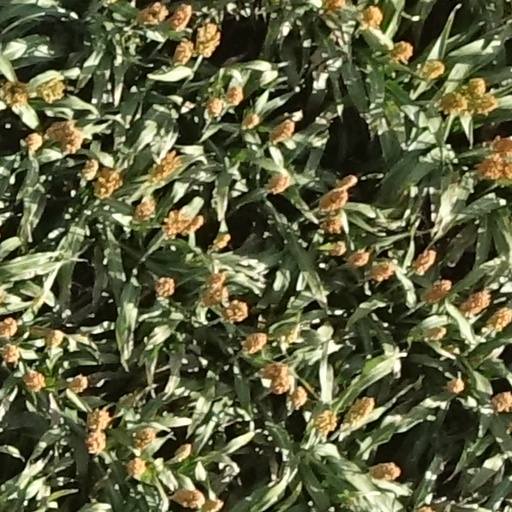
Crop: sorghum